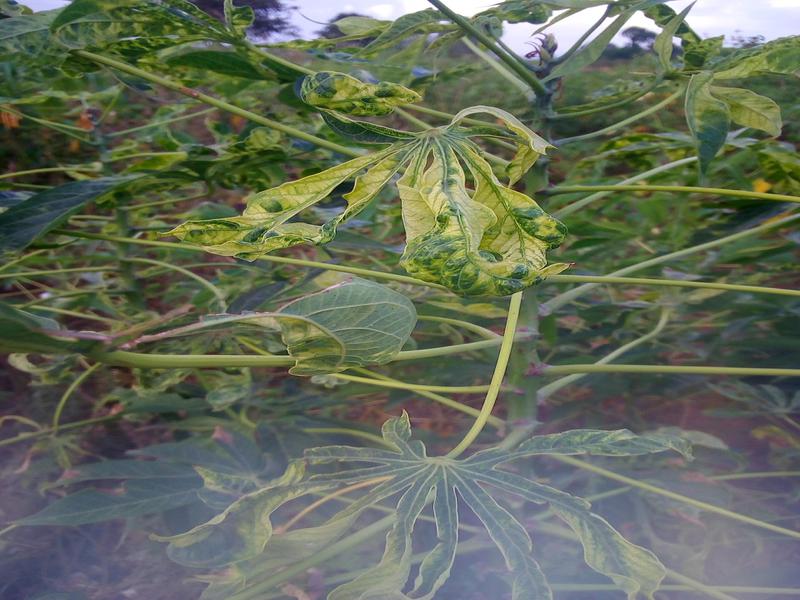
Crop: cassava
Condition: mosaic_disease